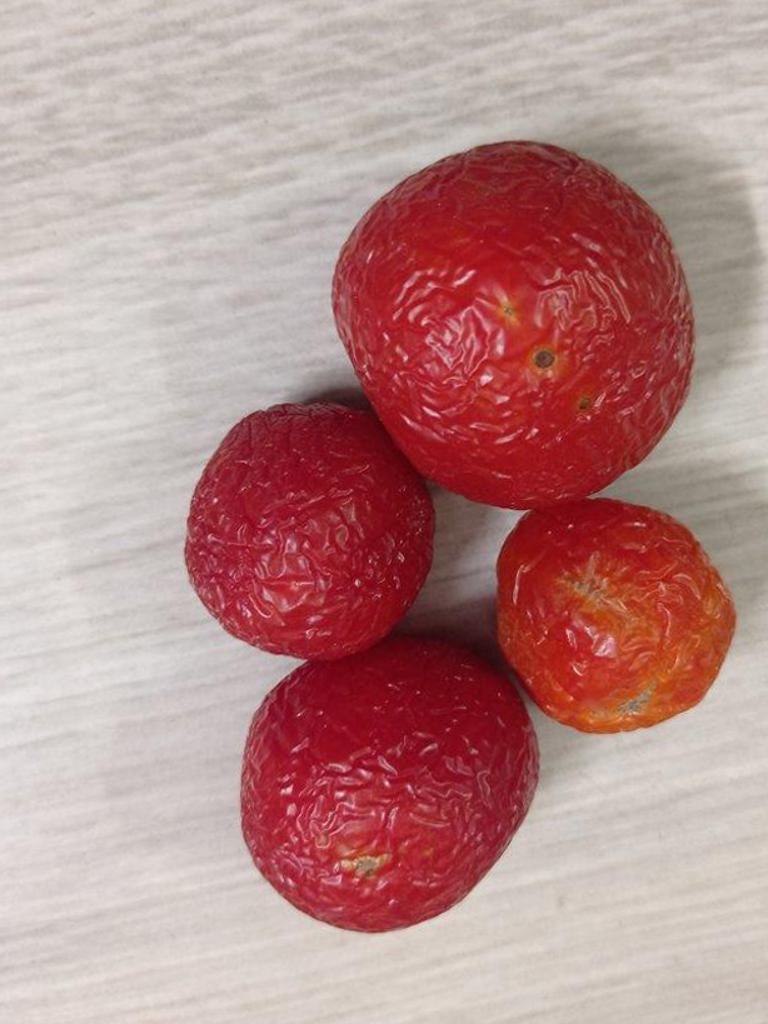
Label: Rotten